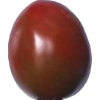
Label: tomato_cherry_maroon